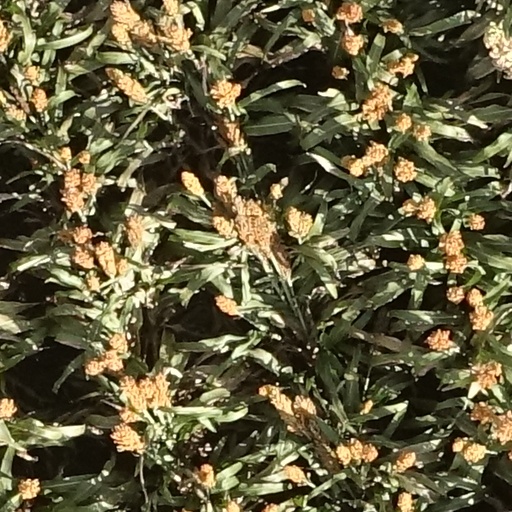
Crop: sorghum